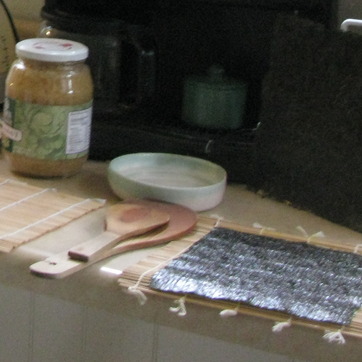
Material: ceramic